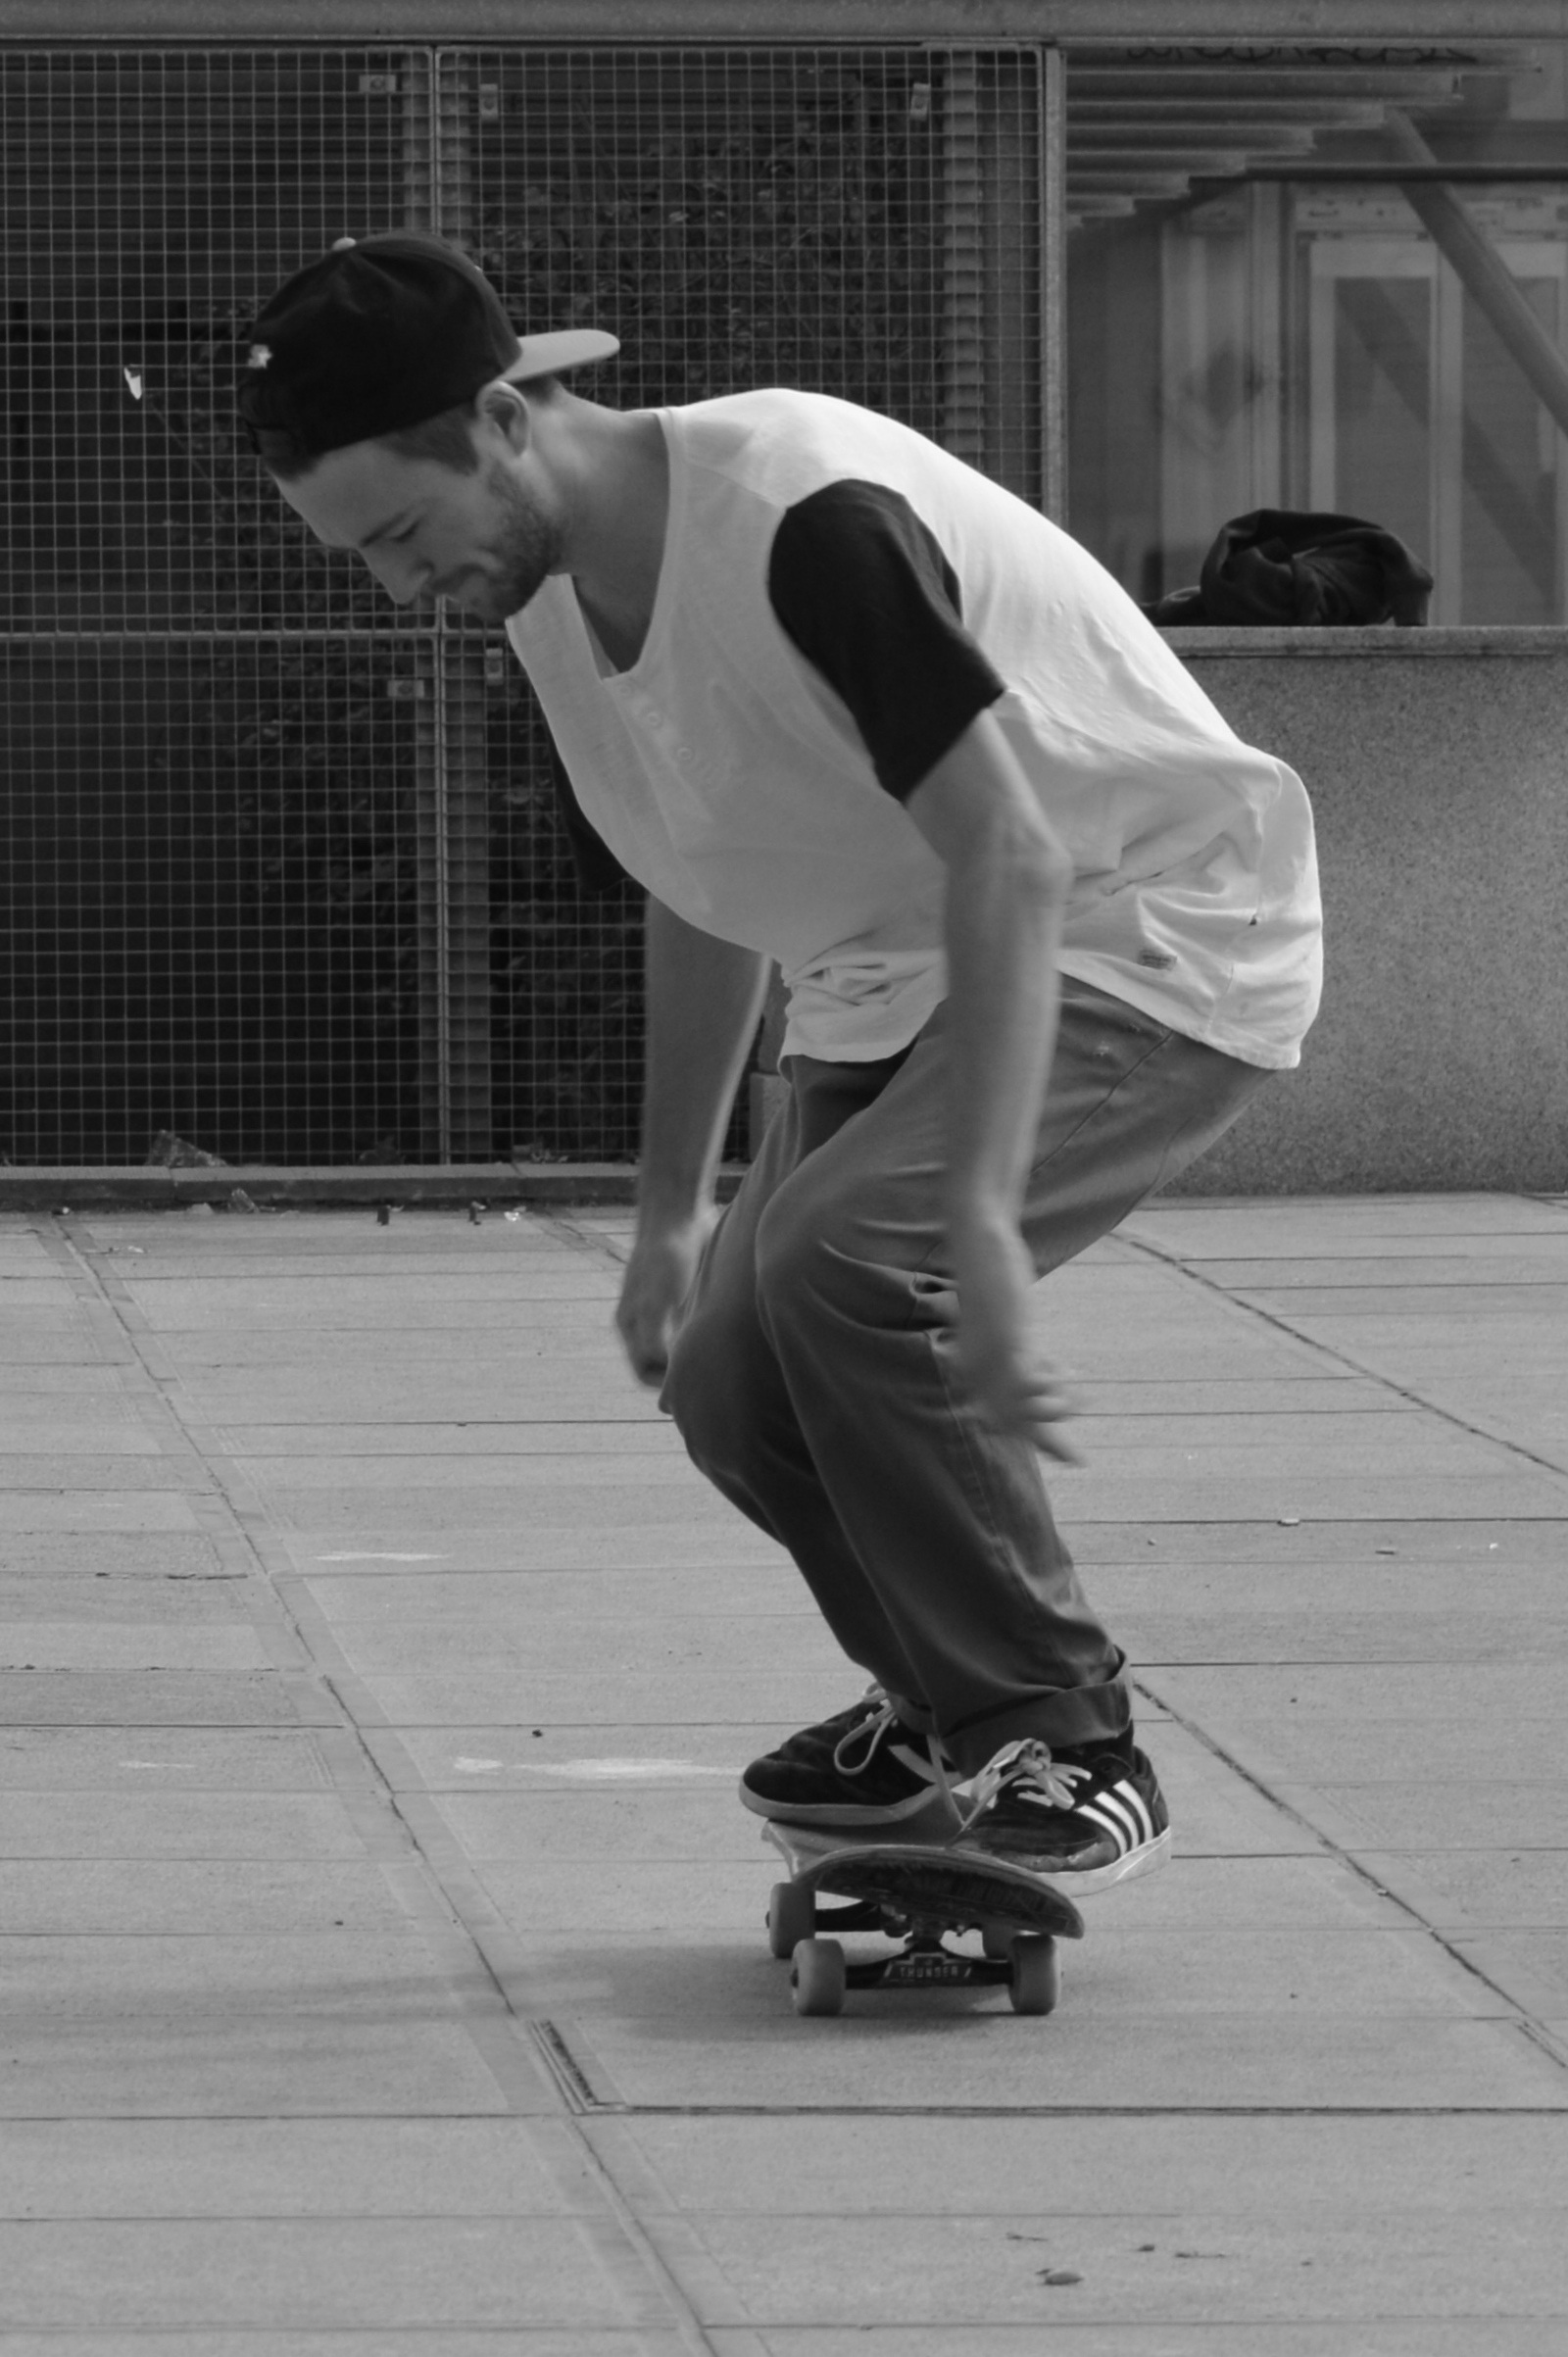
man, black and white, people, white, photography, skateboard, skateboarding, black, monochrome, sports equipment, sports, cool, skating, footwear, skater, monochrome photography, skateboarding equipment and supplies, boardsport, human positions